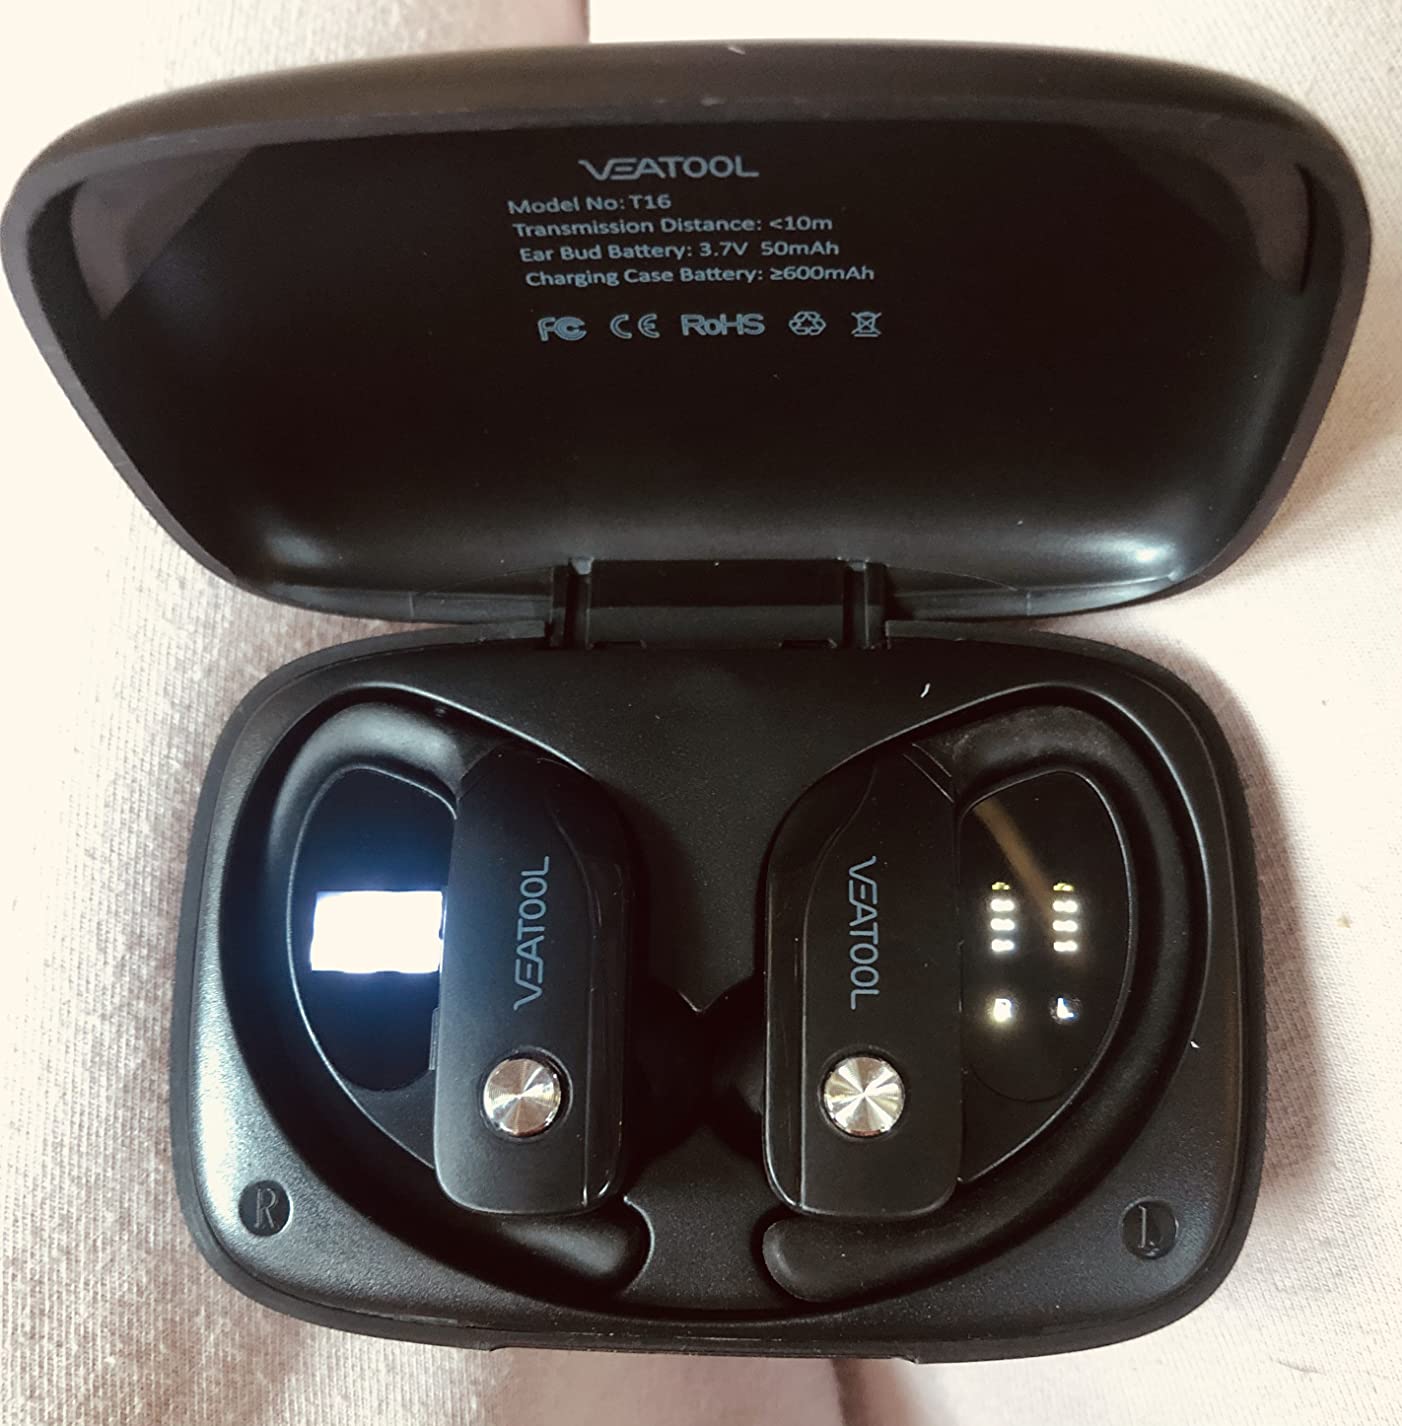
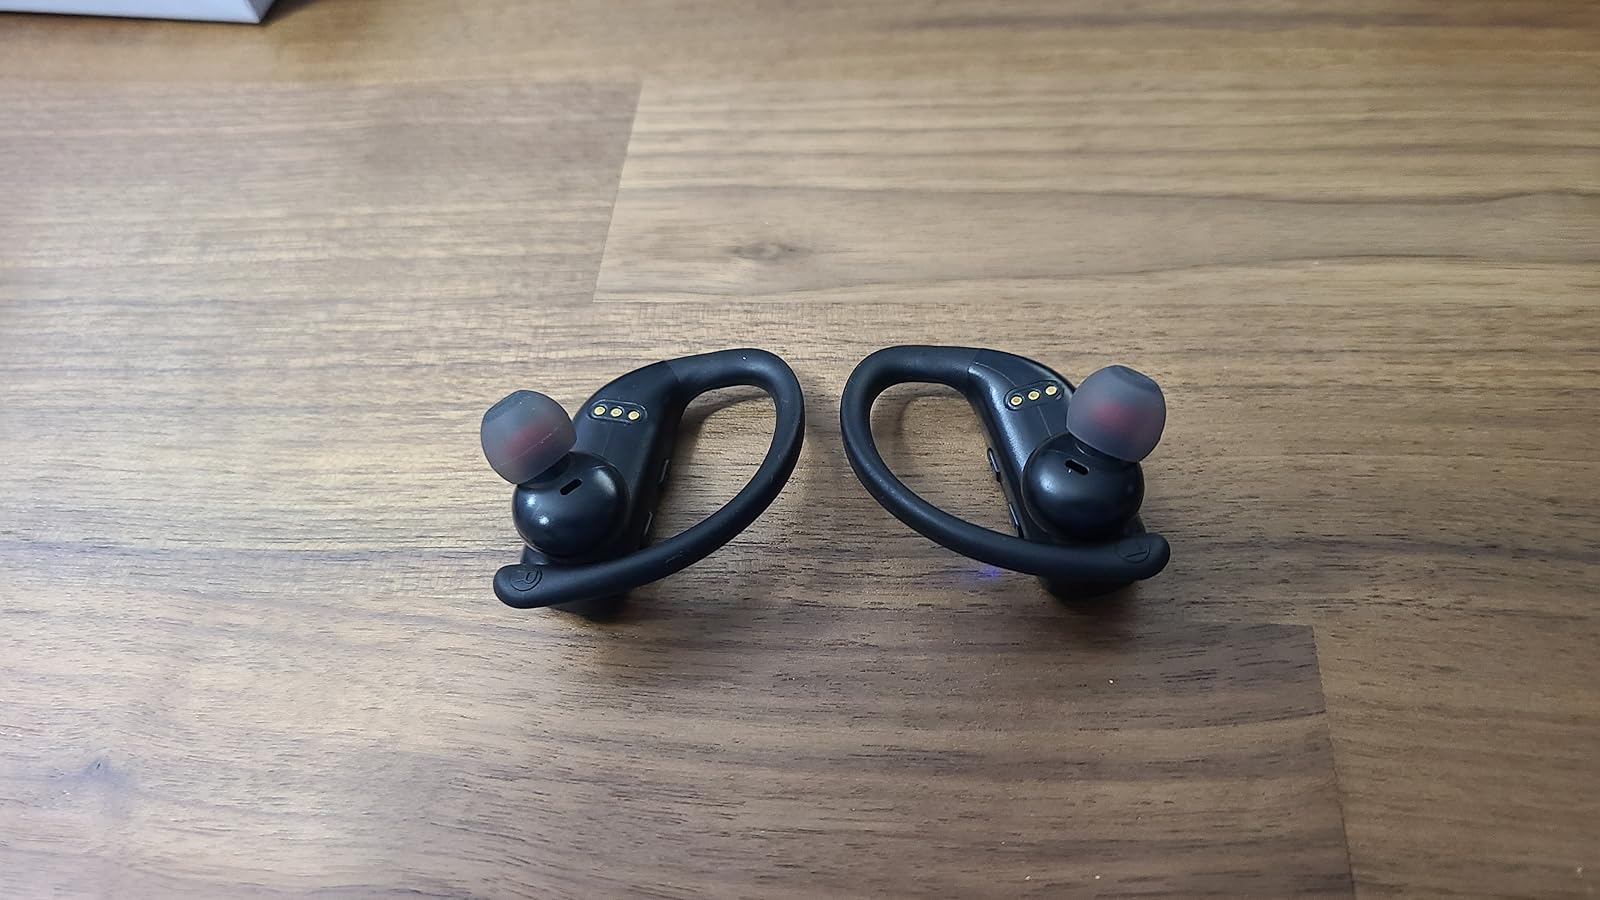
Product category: earbuds
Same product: no